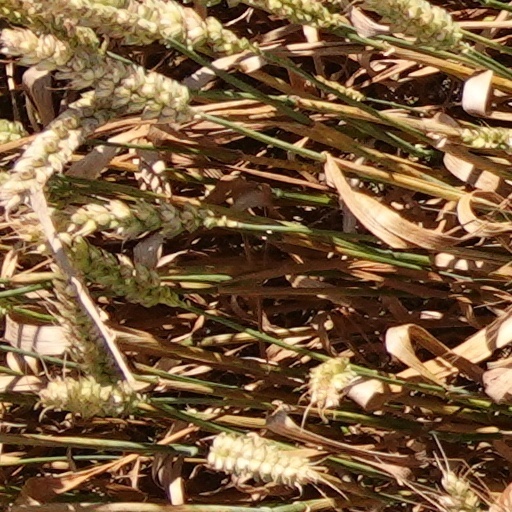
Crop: wheat